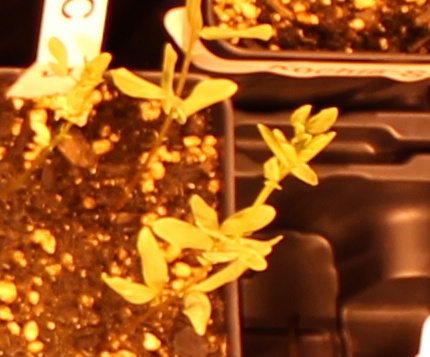
Label: Lentil